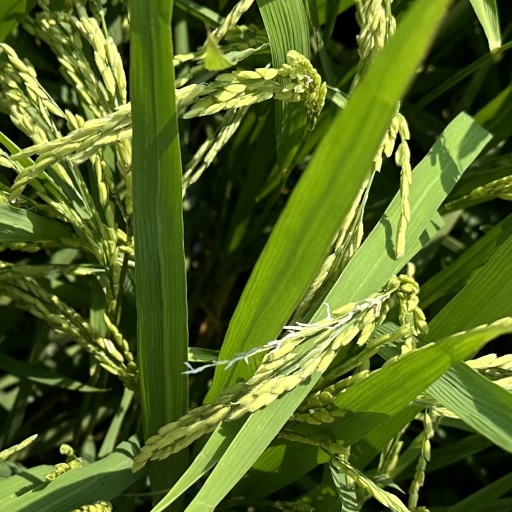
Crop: rice